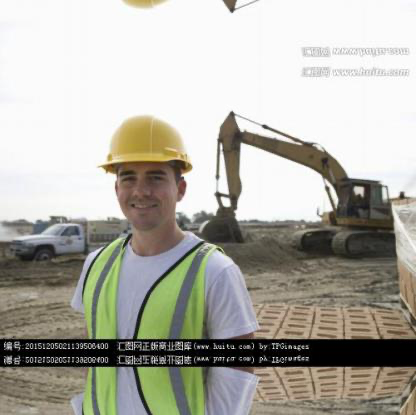
Objects in the image:
label: helmet